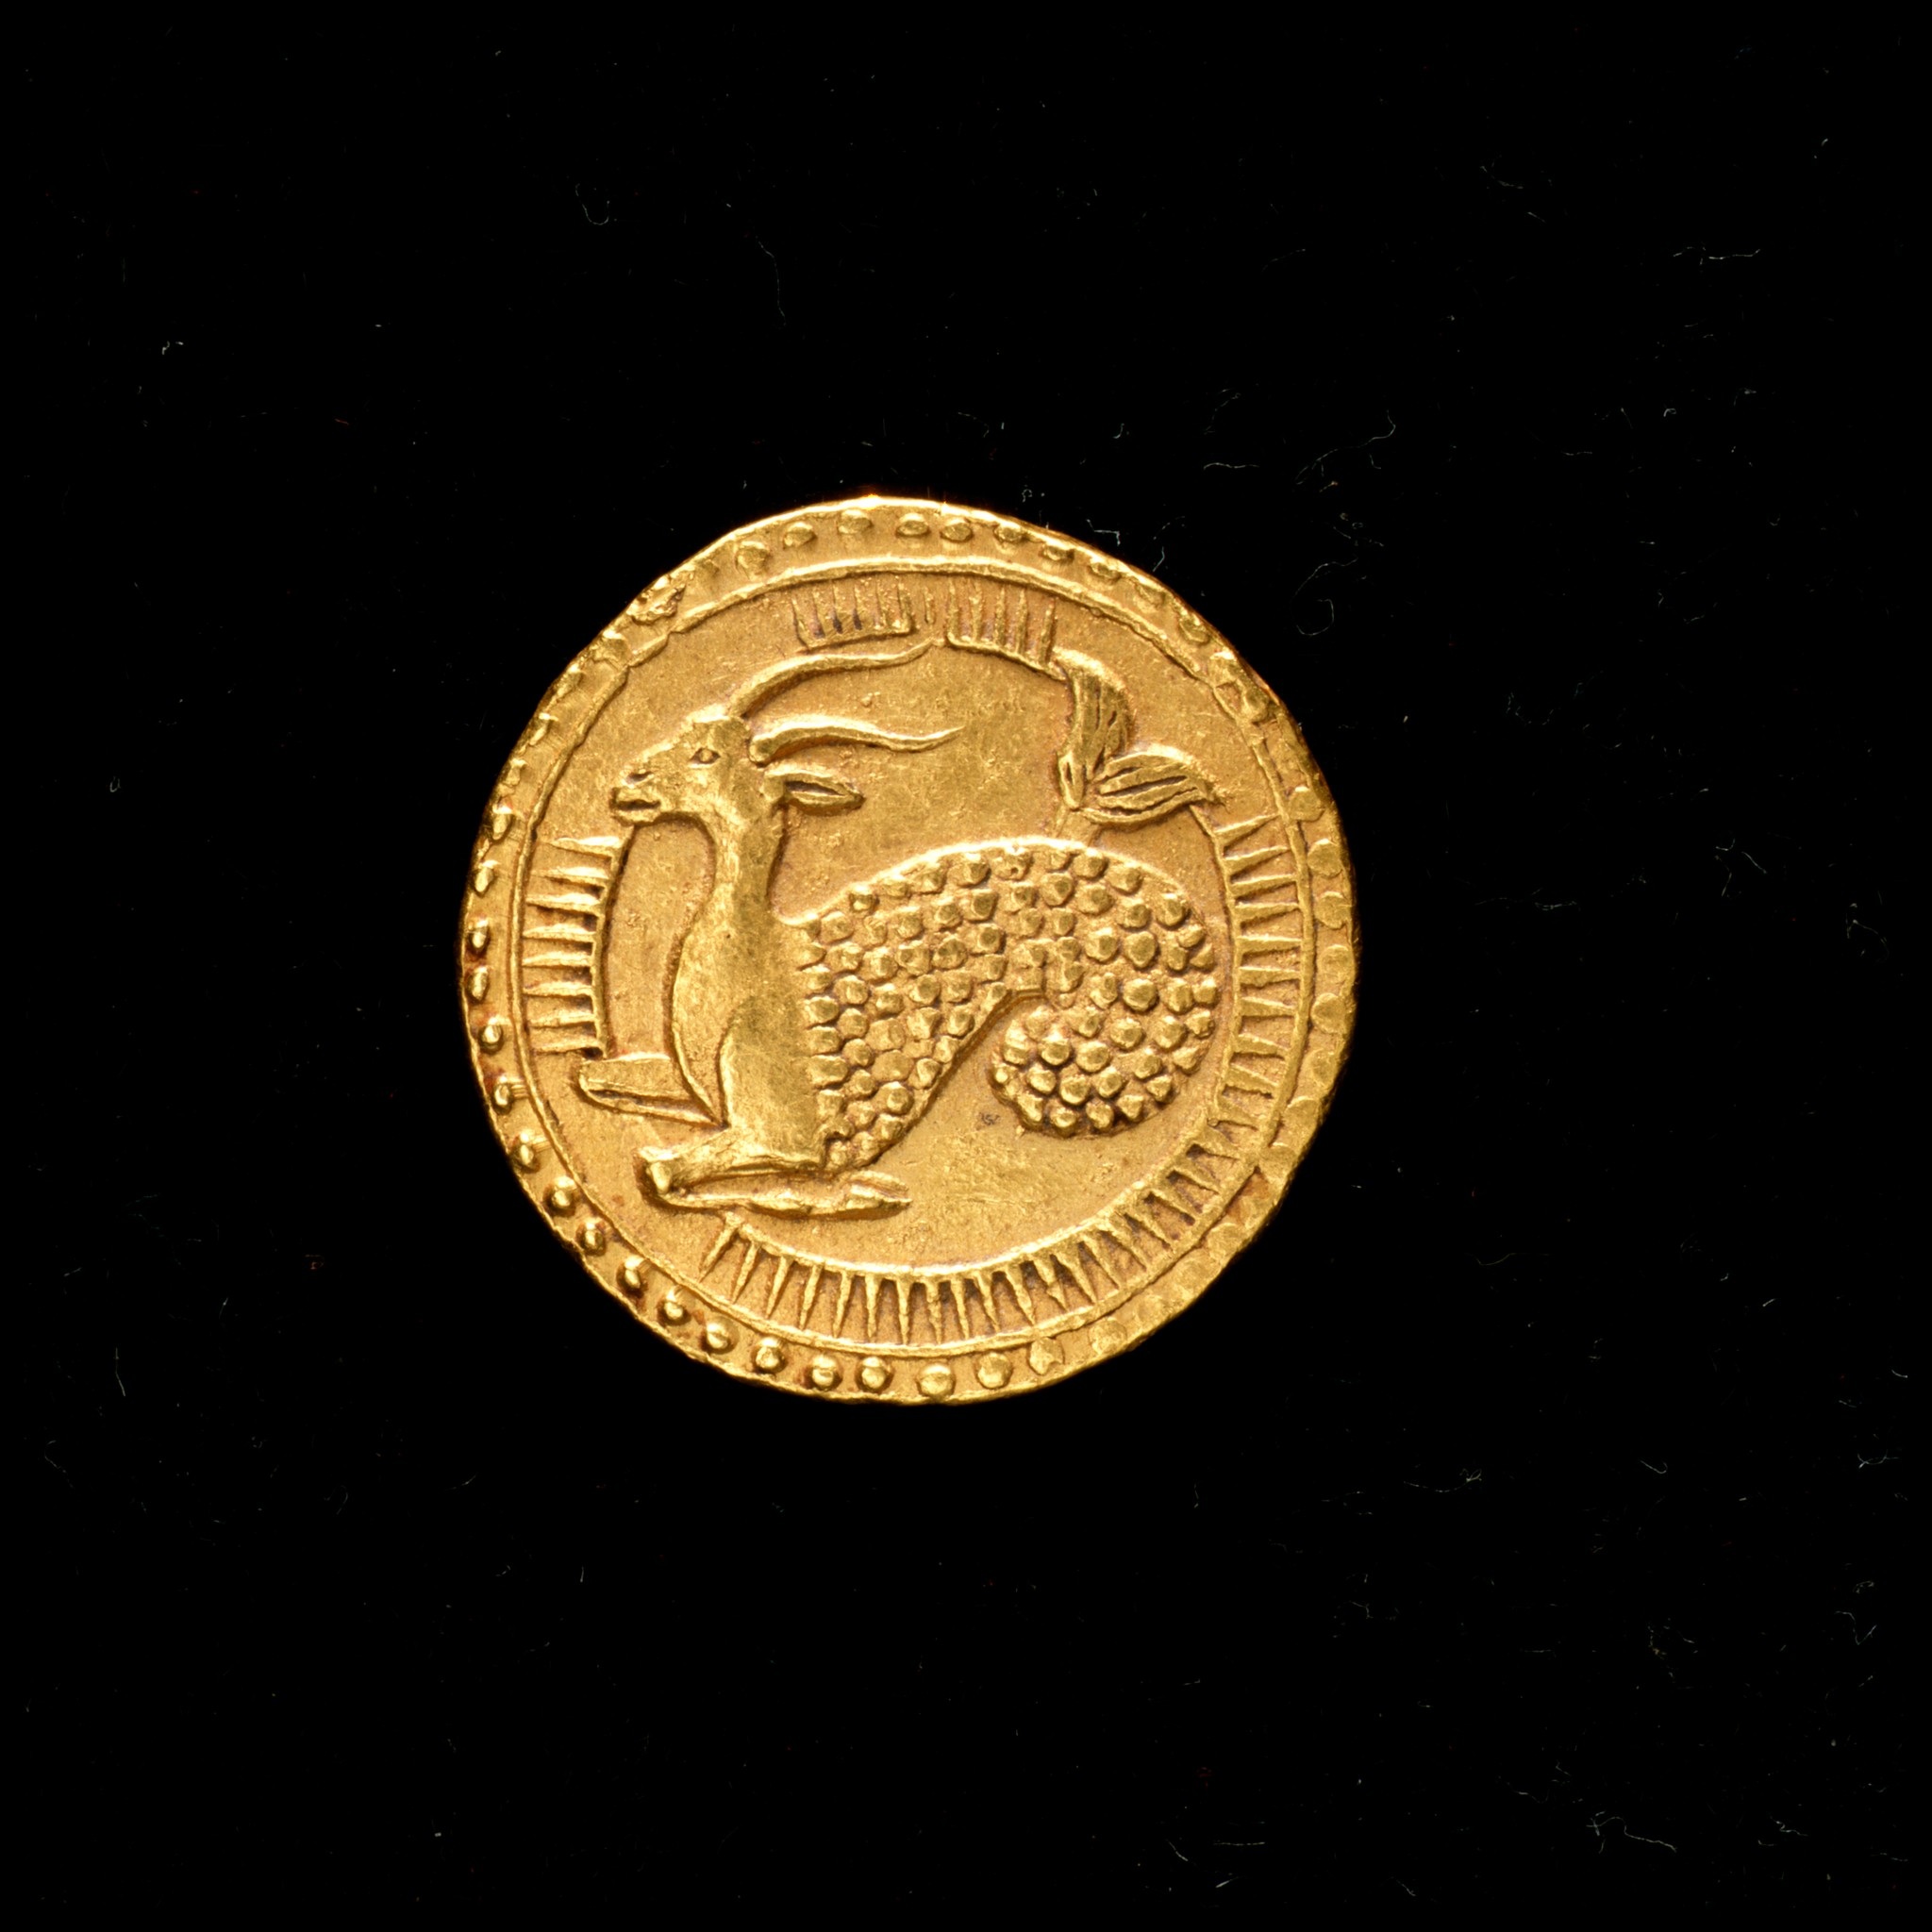
sign, deer, golden, symbol, metal, money, gold, currency, coin, rich, medal, treasure, financial, award